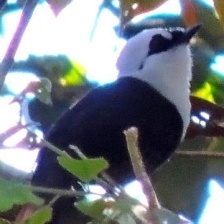
Species: SAMATRAN THRUSH
Scientific name: MYOPHONUS CASTANEUS